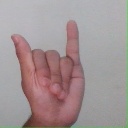
अक्षर: य